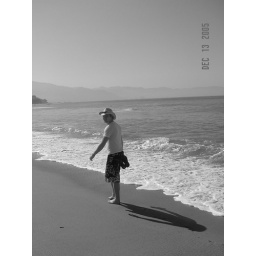
Just a shot i took walking down the beach in Mexico.